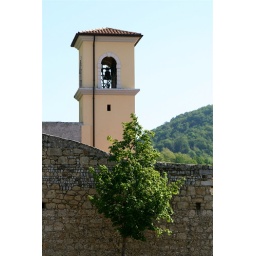
bell tower of the church in Travesio.